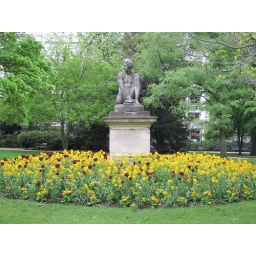
Statue of a man kneeling man - surrounded by tulips and yellow flowers